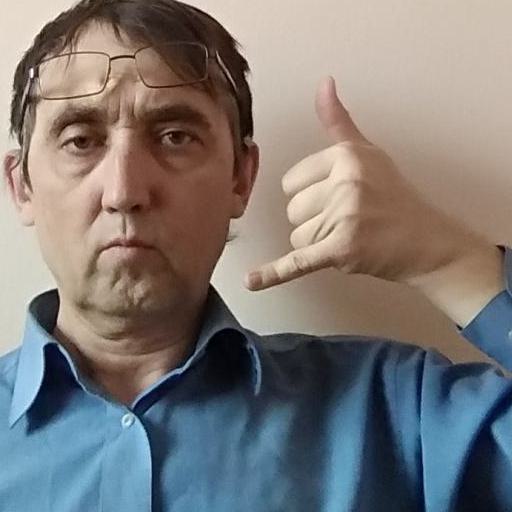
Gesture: call